Michael Linning

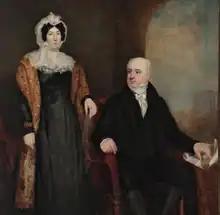
Mr. and Mrs. Michael Linning, 1828 - 1834

Michael Linning (24 September 1774 - 17 February 1838) was a Scottish solicitor and the probable author of "The First Book of Napoleon". He was the son of Thomas Linning and grandson of the Rev. Thomas Linning, Minister of Lesmahogow. He attended Glasgow College from 1788 to 1793.